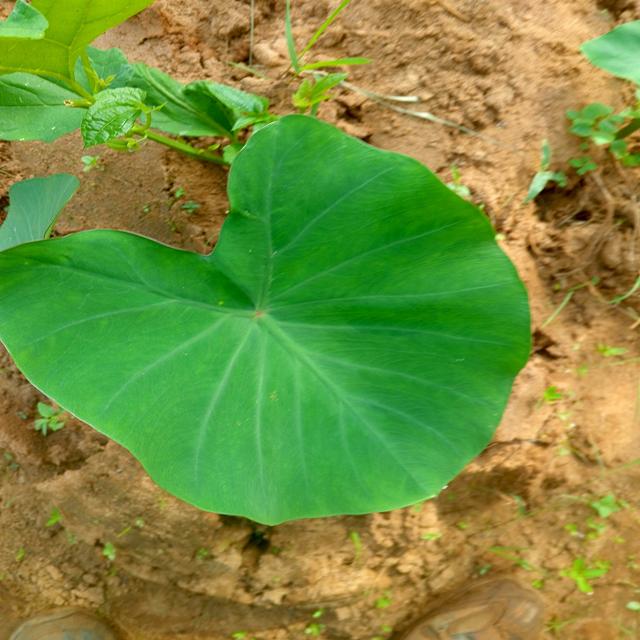
Label: Healthy